Bern

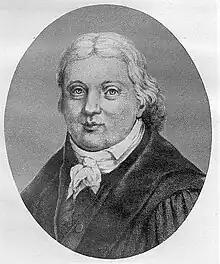
Daniel Albert Wyttenbach

The city is well served by railways, with the extensive S-Bahn network and many regional and international connections. Bern's central railway station ("Bahnhof Bern") is Switzerland's second busiest station (164,800 passengers per weekday in 2022), and is the main transport hub in the region.